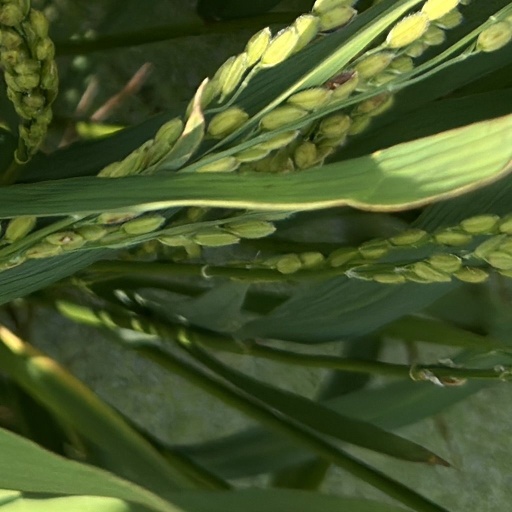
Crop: rice